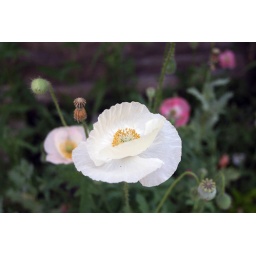
Poppies in the flower bed